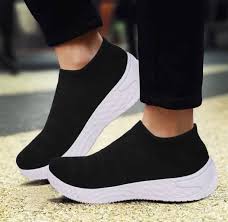
Label: Sneaker